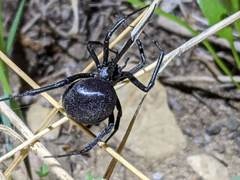
Species: Lactrodectus_hesperus